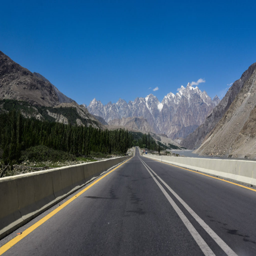
highest paved road in the world